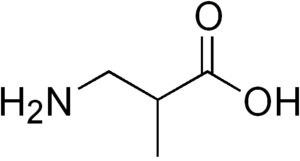
L’acide 3-aminoisobutyrique est un acide β-aminé constituant le produit final de la dégradation de la thymine et des pyrimidines en général. Il est produit à partir de l'acide 3-uréidoisobutyrique par la bêta-uréidopropionase. Chez l'humain, un déficit en cette enzyme est associé à des troubles neurologiques.